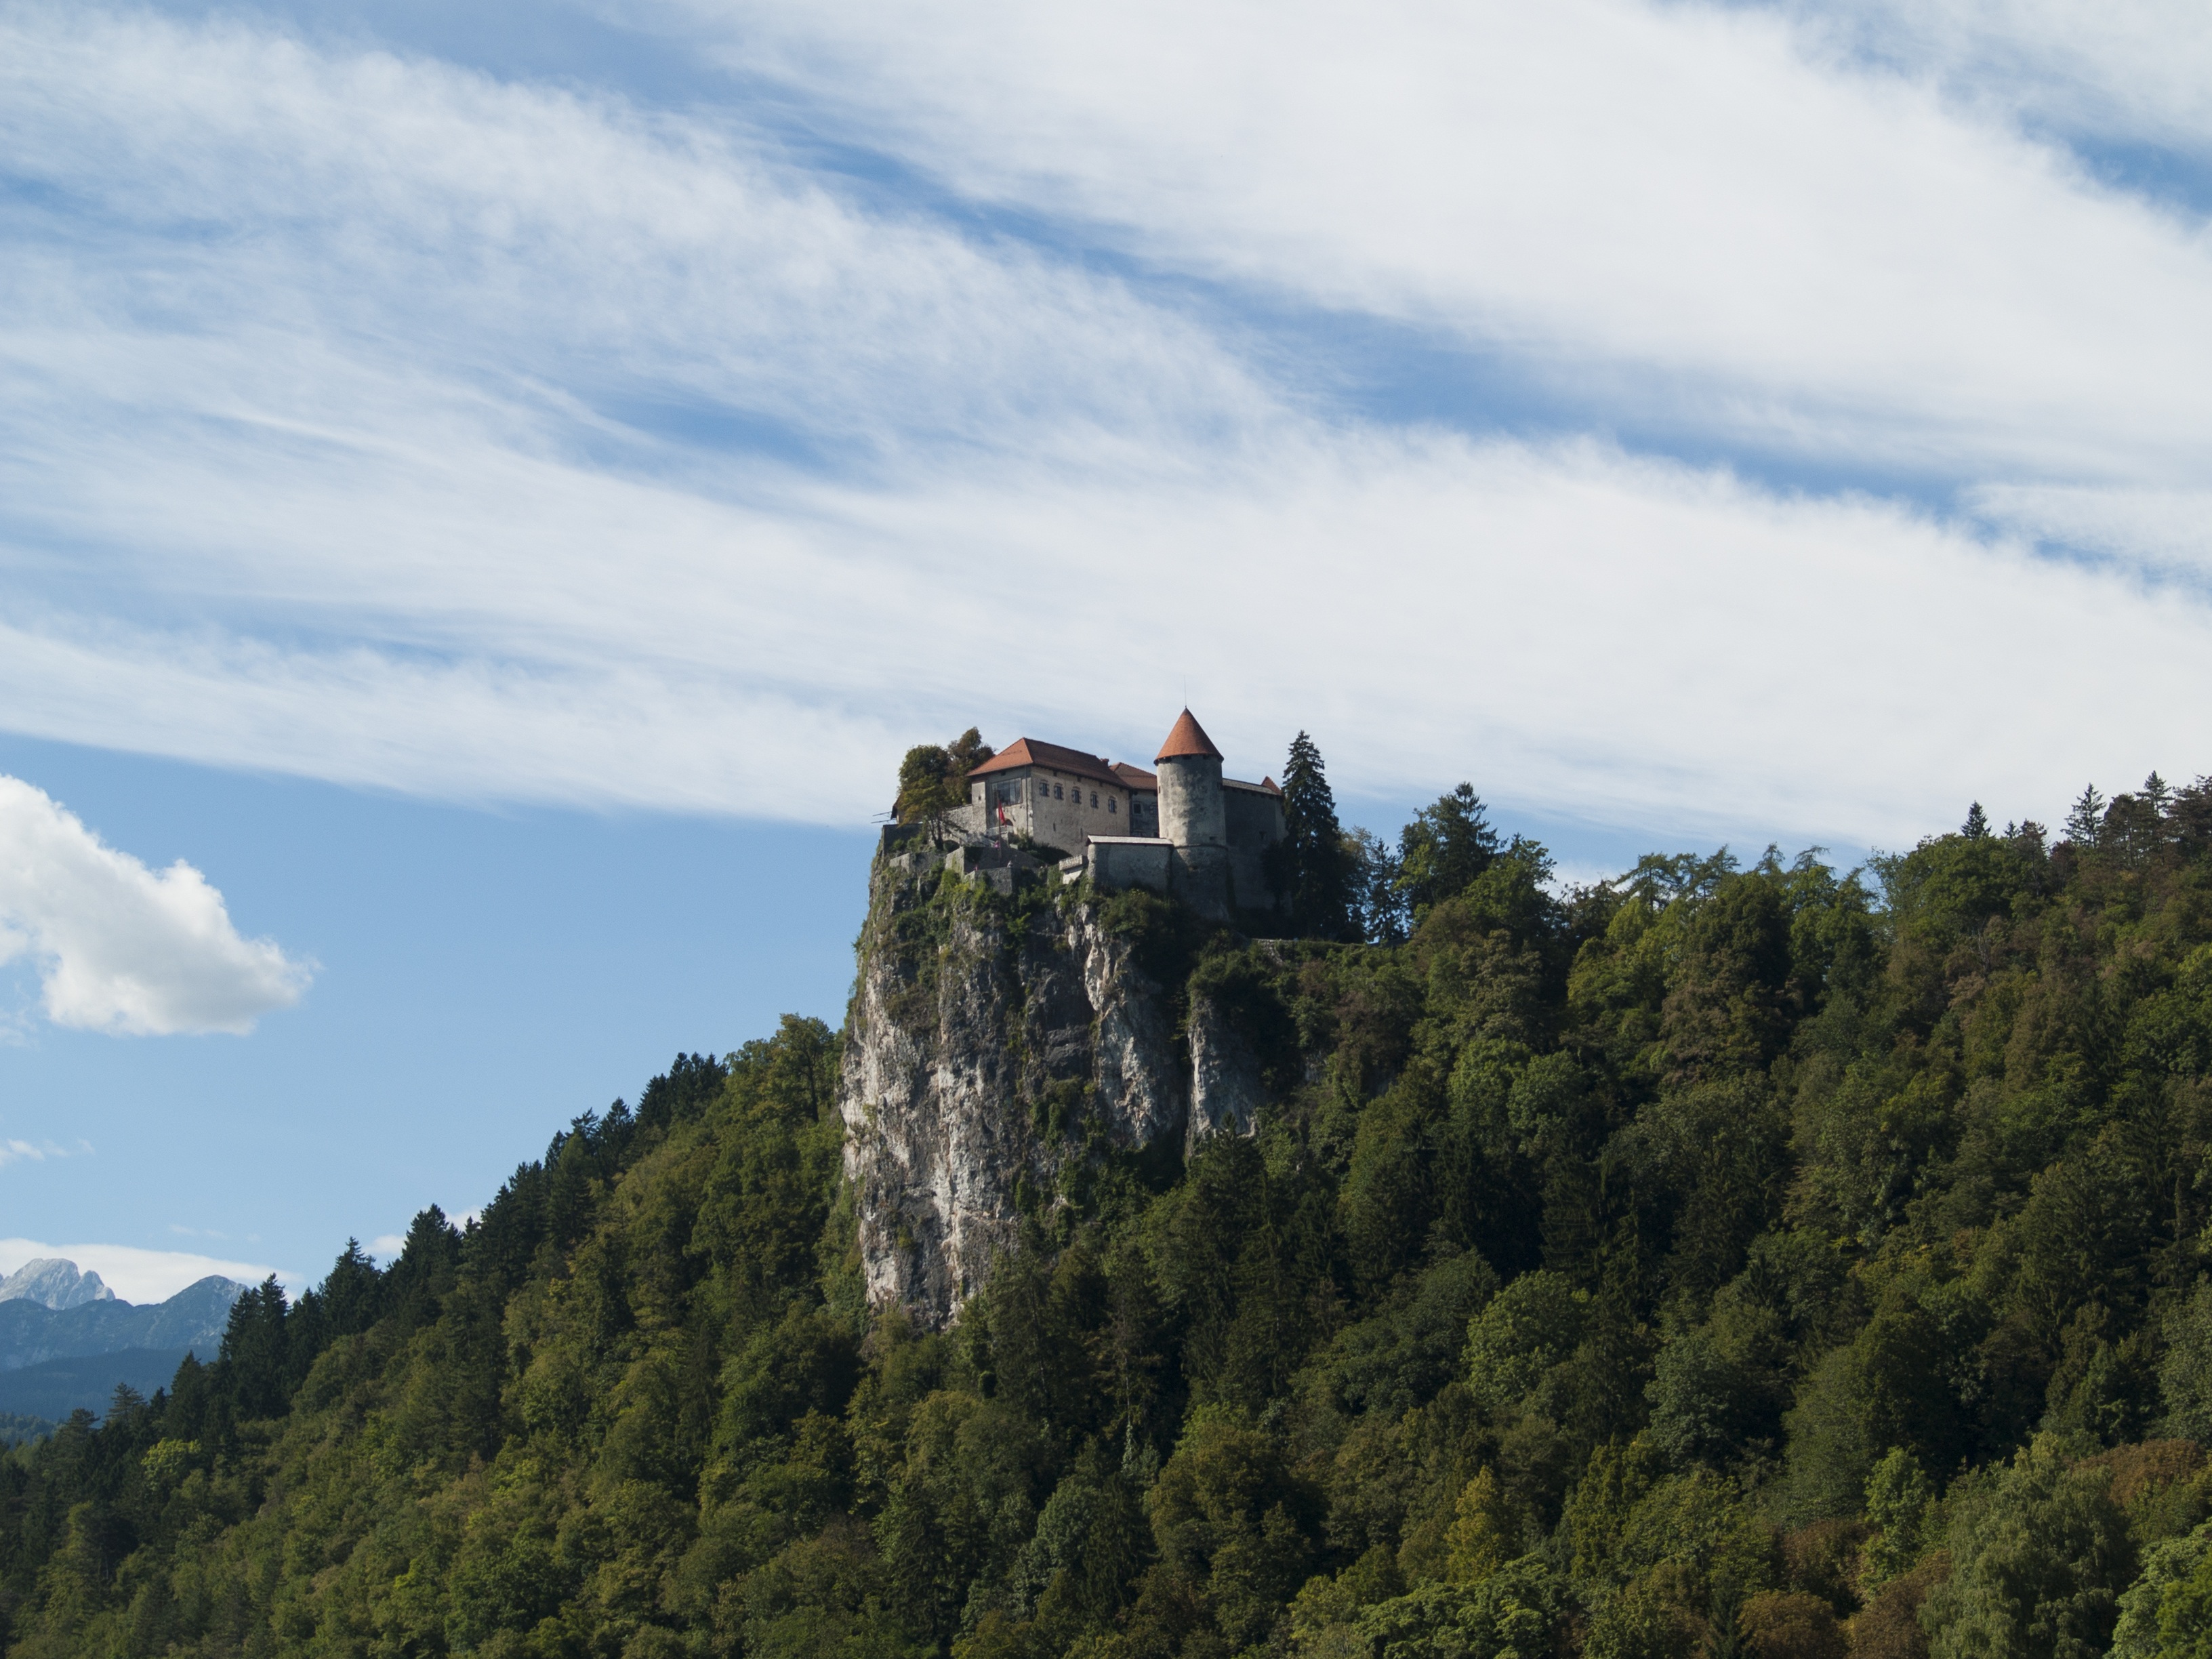
landscape, tree, mountain, cloud, architecture, hill, old, mountain range, cliff, europe, castle, landmark, terrain, ridge, medieval, alps, european, slovenia, bled, mountainous landforms